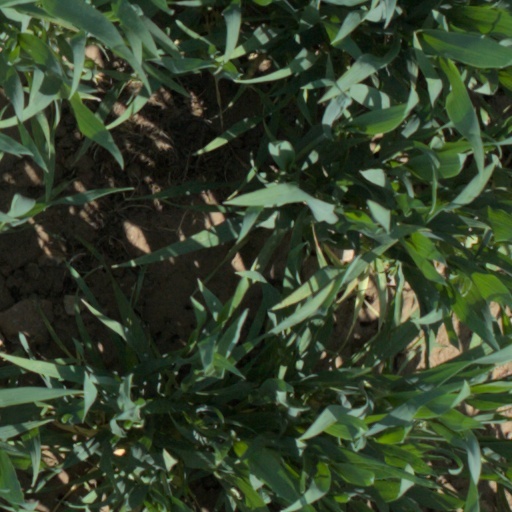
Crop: wheat